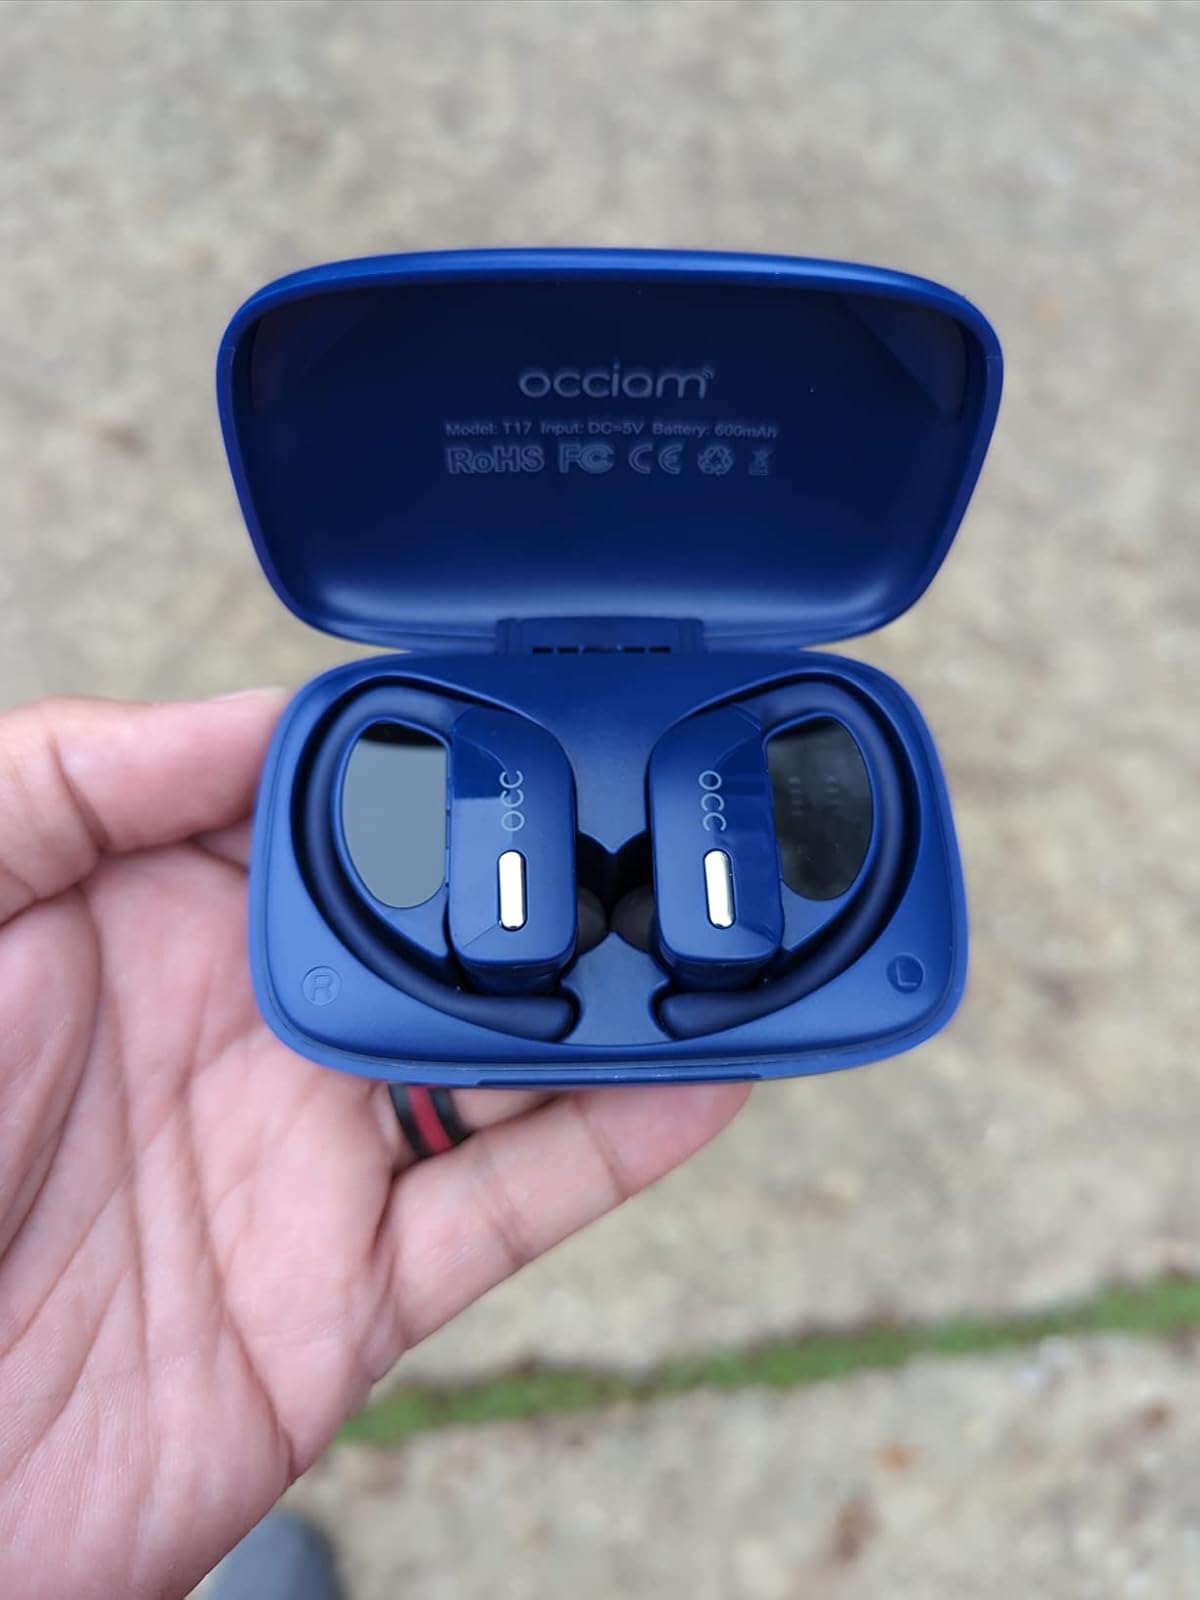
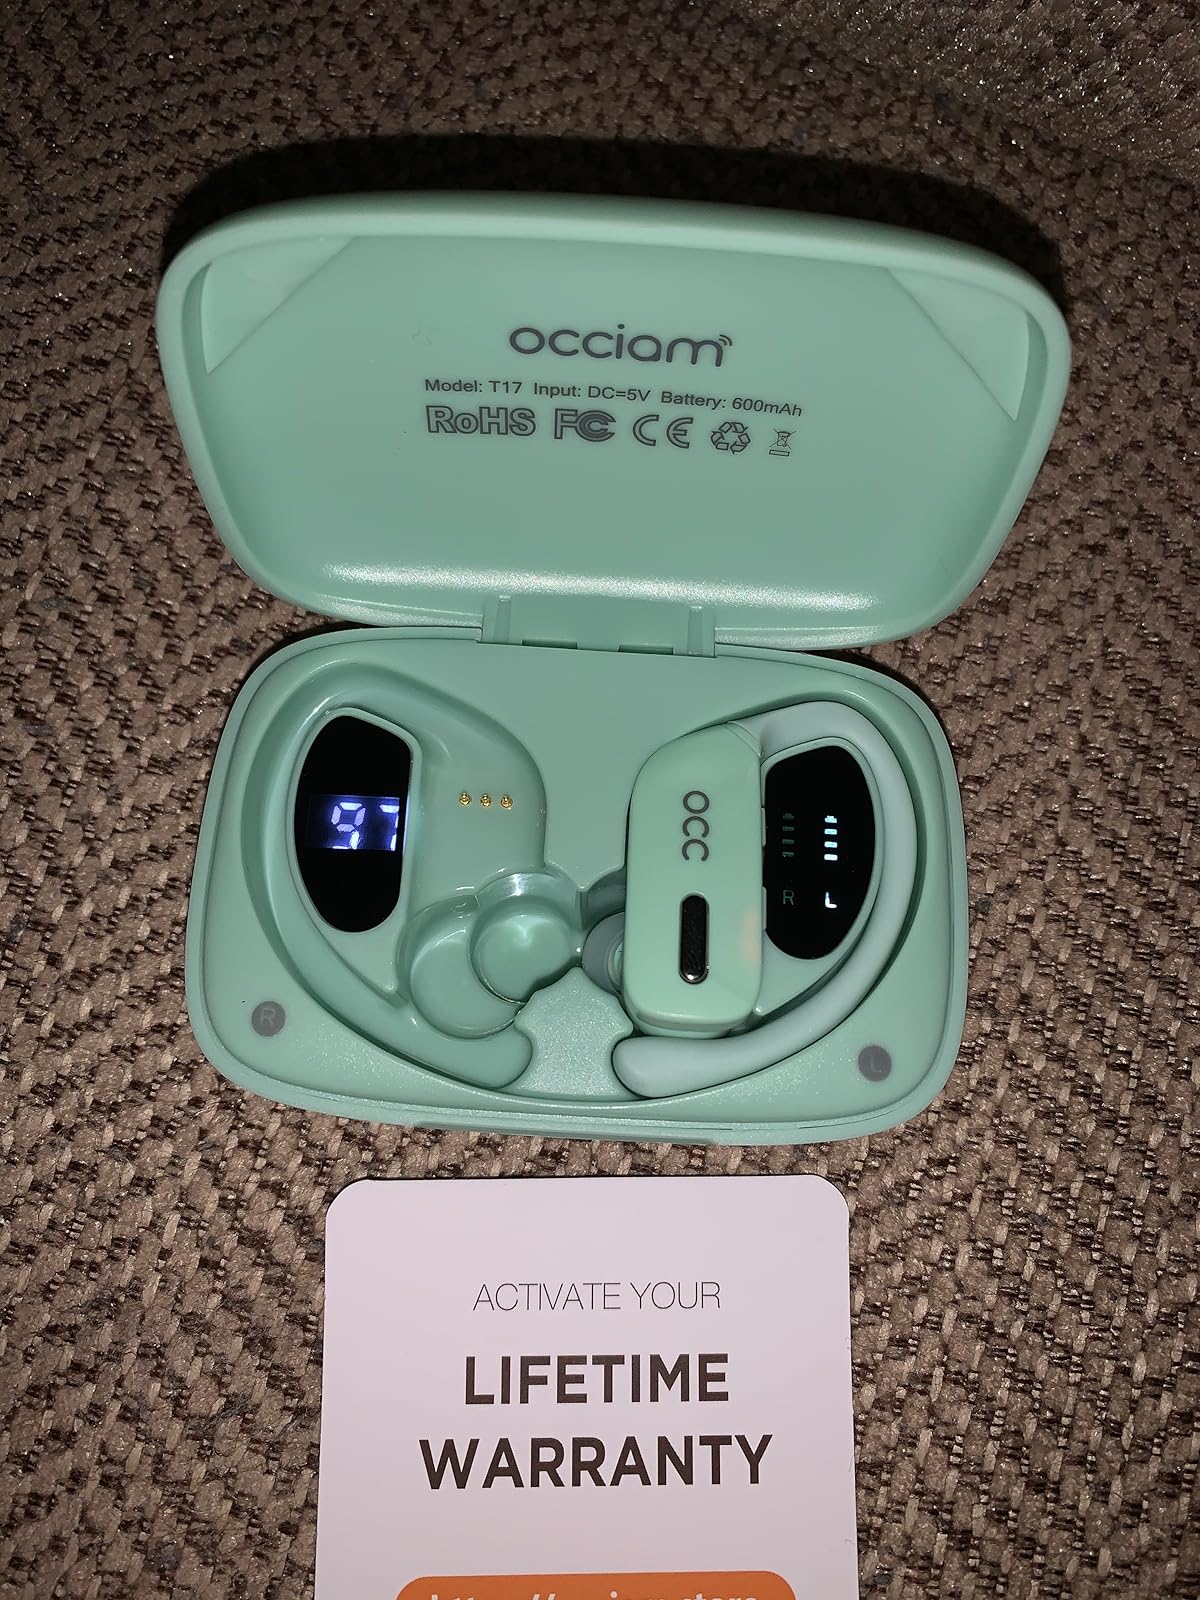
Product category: earbuds
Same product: no